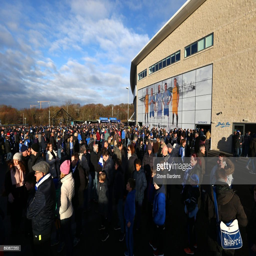
general view outside the stadium prior to the match .